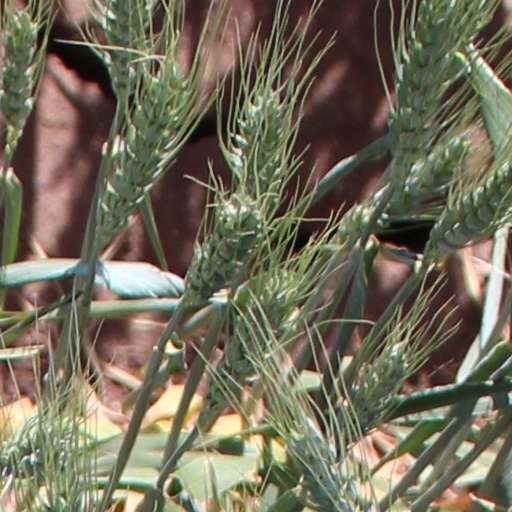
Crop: wheat